Madison Square Garden

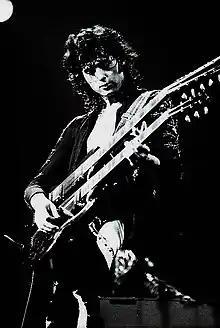
Led Zeppelin guitarist Jimmy Page performing at Madison Square Garden in 1973

In June 2023, nearing the end of the Garden's ten-year permit granted by the city, the Metropolitan Transportation Authority, along with Amtrak and NJ Transit, filed a report stating that MSG is no longer compatible with Penn Station, with the report saying, "MSG's existing configuration and property boundaries impose severe constraints on the station that impede the safe and efficient movement of passengers and restrict efforts to implement improvements, particularly at the street and platform levels." On September 14, 2023, the New York City Council voted 48–0 to renew the operating permit for Madison Square Garden for five years, the shortest ever granted by the city to the Garden.